Liberalism in Hong Kong

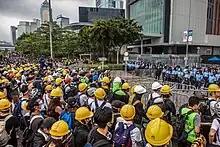
A standoff between protesters and police outside the Central Government Complex during the 12 June 2019 protest

The liberal movement went through a slump after the failure of the Occupy protests and government's retaliation on the protest leaders, putting Benny Tai, Joshua Wong and Nathan Law in jail until in 2019, when the Carrie Lam administration proposed an amendment to the extradition law which would allow transfers of fugitives to mainland China. The liberals feared it would open itself up to the long arm of mainland Chinese law, putting people from Hong Kong at risk of falling victim to China's closed legal system. The anti-extradition movement grew into massive anti-government protests which attracted more than a million demonstrators into the streets and direct confrontations between the protesters and police.